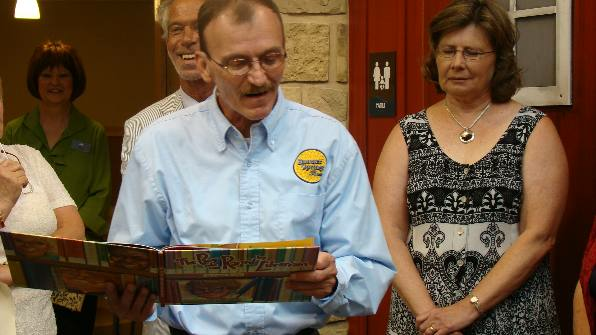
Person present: Yes